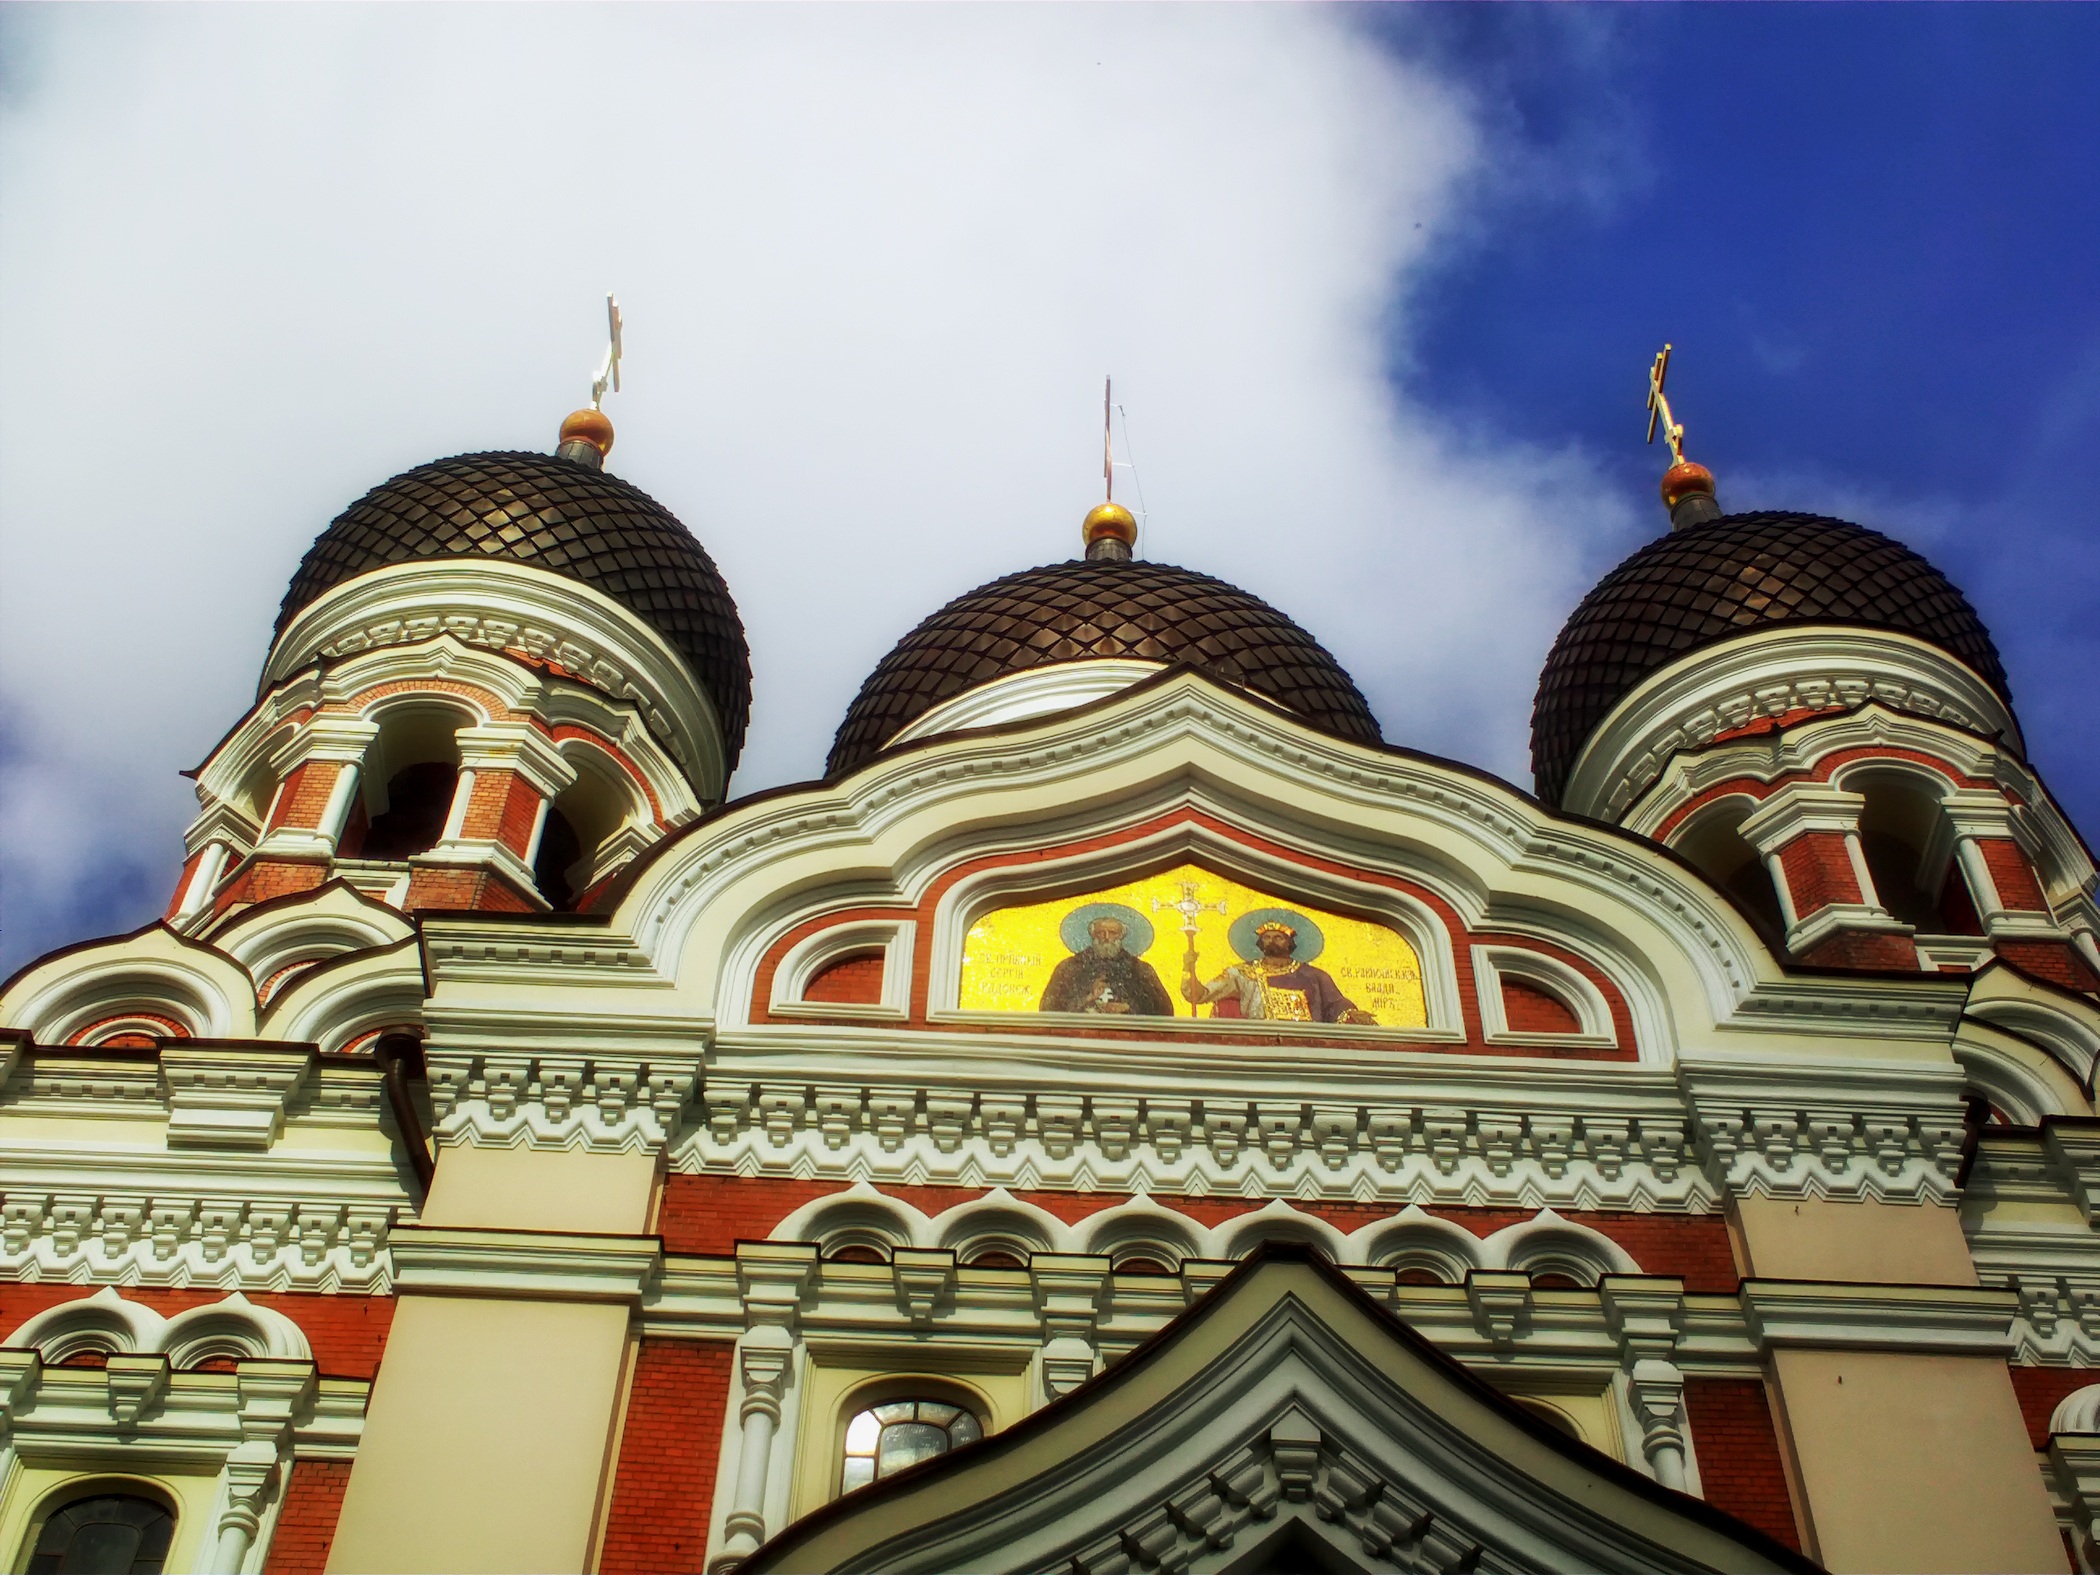
architecture, sky, building, religion, landmark, church, cathedral, place of worship, hdr, clouds, temple, towers, faith, mosque, prayer, synagogue, worship, basilica, dome, estonia, tallin, domes, byzantine architecture